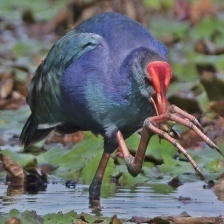
Species: PURPLE SWAMPHEN
Scientific name: PORPHYRIO PORPHYRIO
ImageNet parent category: european_gallinule